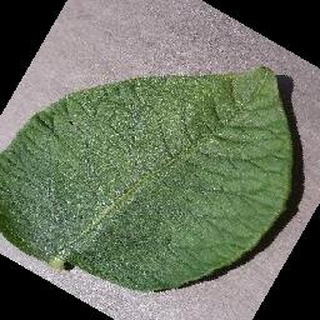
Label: healthy_potato